Rai people

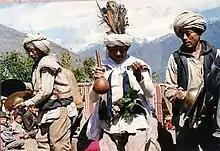
Nakchhong or Naksho Rai Shaman

The Rai (Kirati: also known as Jimee or Khambu, "Rāi"; Devanagari: राई) are an ethnolinguistic group belonging to the Kirat family and primarily Sino-Tibetan linguistic ethnicity. They are indigenous to the eastern parts of Nepal, the Indian states of Sikkim, West Bengal (predominantly Darjeeling and Kalimpong Hills) and in southwestern Bhutan.